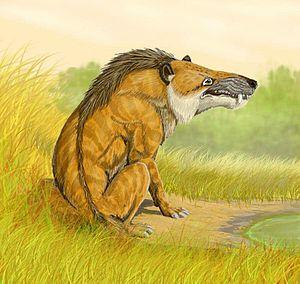
La Bête du Gévaudan est un animal à l'origine d'une série d'attaques contre des humains survenues entre le 30 juin 1764 et le 19 juin 1767. Ces attaques, le plus souvent mortelles, entre 88 et 124 recensées selon les sources, eurent lieu surtout dans le nord de l'ancien pays du Gévaudan, région d'élevage. Quelques cas ont été signalés dans le sud de l'Auvergne, le nord du Vivarais, le Rouergue et le sud du Velay.
Cage of Eden est un shōnen manga de Yamada Yoshinobu. Il est pré-publié dans le magazine Weekly Shōnen Magazine par Kōdansha entre décembre 2008 et janvier 2013 au Japon. Il a été compilé en un total de vingt-et-un tomes. Il est édité par les éditions Soleil Productions en version française. L'histoire narre l'accident d'un avion de ligne, dans lequel une classe de collégiens rentrait de voyage, sur une île déserte et inconnue peuplée de créatures préhistoriques, ainsi que de la survie des survivants du crash pour quitter l'île.